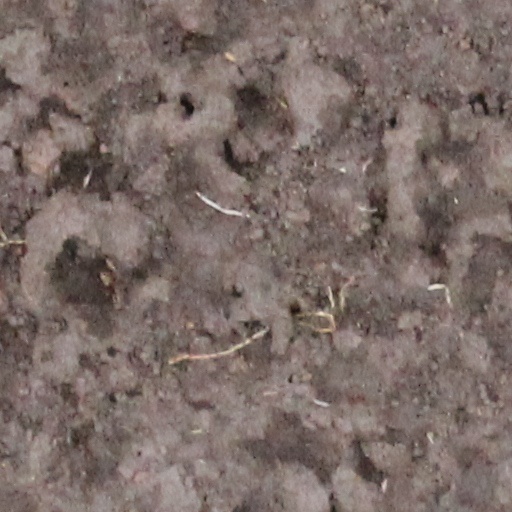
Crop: wheat